Kashmiris

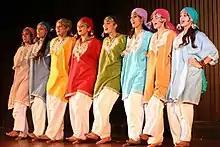
Kashmiri girls performing the Rouf dance at a festival in New Delhi, India, 2011

Kashmiris are an Indo-Aryan ethnolinguistic group speaking the Kashmiri language and originating from the Kashmir Valley, which is today located in Indian-administered Jammu and Kashmir.